Rio Grande Rise

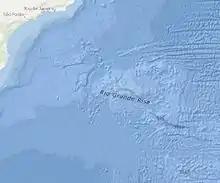
The Rio Grande Rise separates the Brazil (north) and Argentine Basins (south) and is separated from the Vema Sill and Santos Plain (west) by the Vema Channel and from the Mid-Atlantic Ridge by the Hunter Channel (east).

The Rio Grande Rise, also called the Rio Grande Elevation or Bromley Plateau, is an aseismic ocean ridge in the southern Atlantic Ocean off the coast of Brazil. Together with the Walvis Ridge off Africa, the Rio Grande Rise forms a V-shaped structure of mirrored hotspot tracks or seamount chains across the northern South Atlantic.